Liubov Gurevich

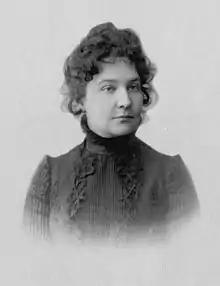
Liubov Gurevich.

Liubov Yakovlevna Gurevich (November 1, 1866, Saint Petersburg – October 17, 1940, Moscow) was a Russian editor, translator, author, and critic. She has been described as "Russia's most important woman literary journalist." From 1894 to 1917 she was the publisher and chief editor of the monthly journal "The Northern Herald" ("Severny Vestnik"), a leading Russian symbolist publication based in Saint Petersburg. The journal acted as a rallying-point for the Symbolists Dmitry Merezhkovsky, Zinaida Gippius, Fyodor Sologub, Nikolai Minsky, and Akim Volynsky.